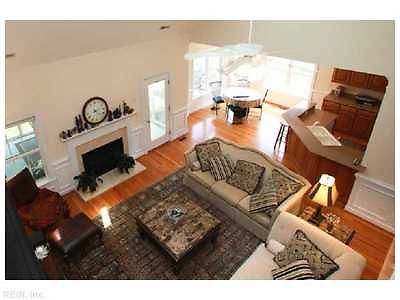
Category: sofa